Glyceroneogenesis

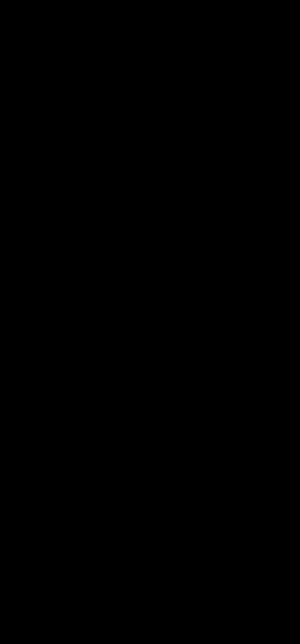
The gluconeogenesis pathway

The main precursors of glyceroneogenesis are pyruvate, lactate, glutamine, and alanine. Glyceroneogenesis is also known as the branched pathway of gluconeogenesis because its first few steps are the same.